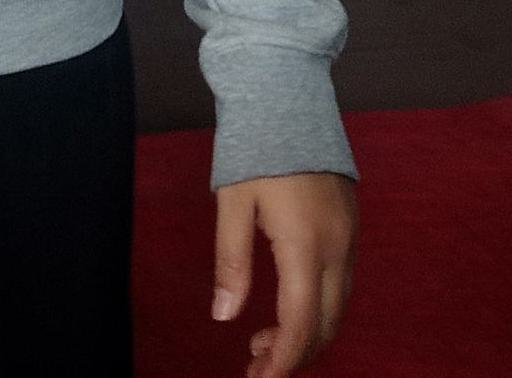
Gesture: no_gesture